Kawasaki S2 Mach II

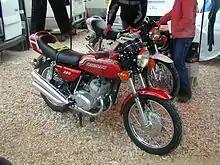
Kawasaki S2

The S2 Mach II is a 350 cc Kawasaki motorcycle introduced for the 1972 model year and discontinued at the end of the 1974 model year. It has a 3-cylinder two-stroke engine with a displacement of , and superseded the rotary disc valve twin-cylinder Kawasaki A7 Avenger.